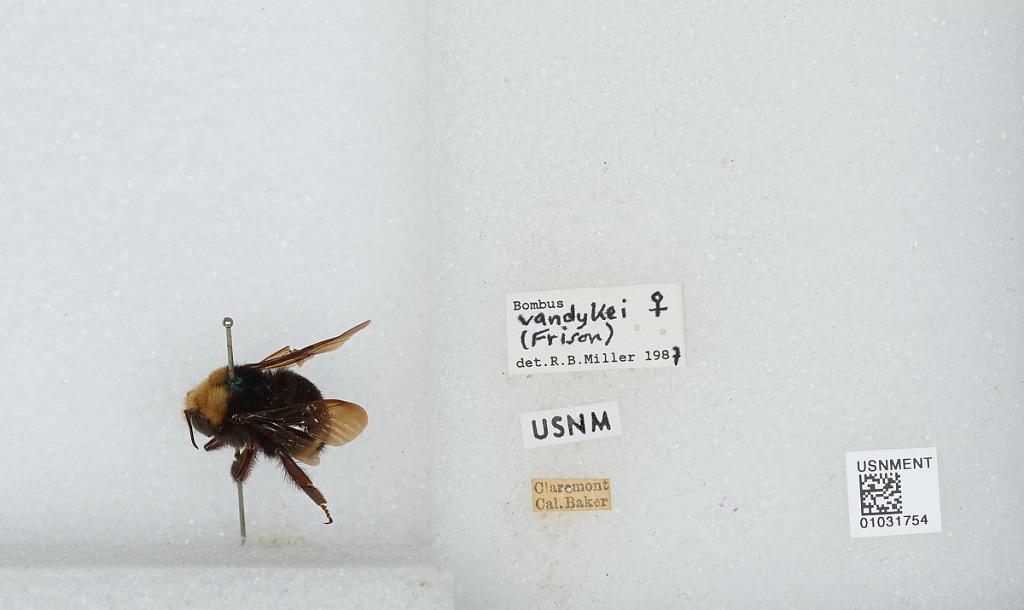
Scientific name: Bombus (Pyrobombus) vandykei (Frison)
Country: United States
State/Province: California
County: Los Angeles
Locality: Claremont
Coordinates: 34.11, -117.72
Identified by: Miller, R. B.